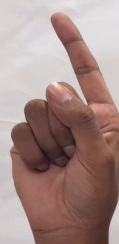
ASL sign: Z